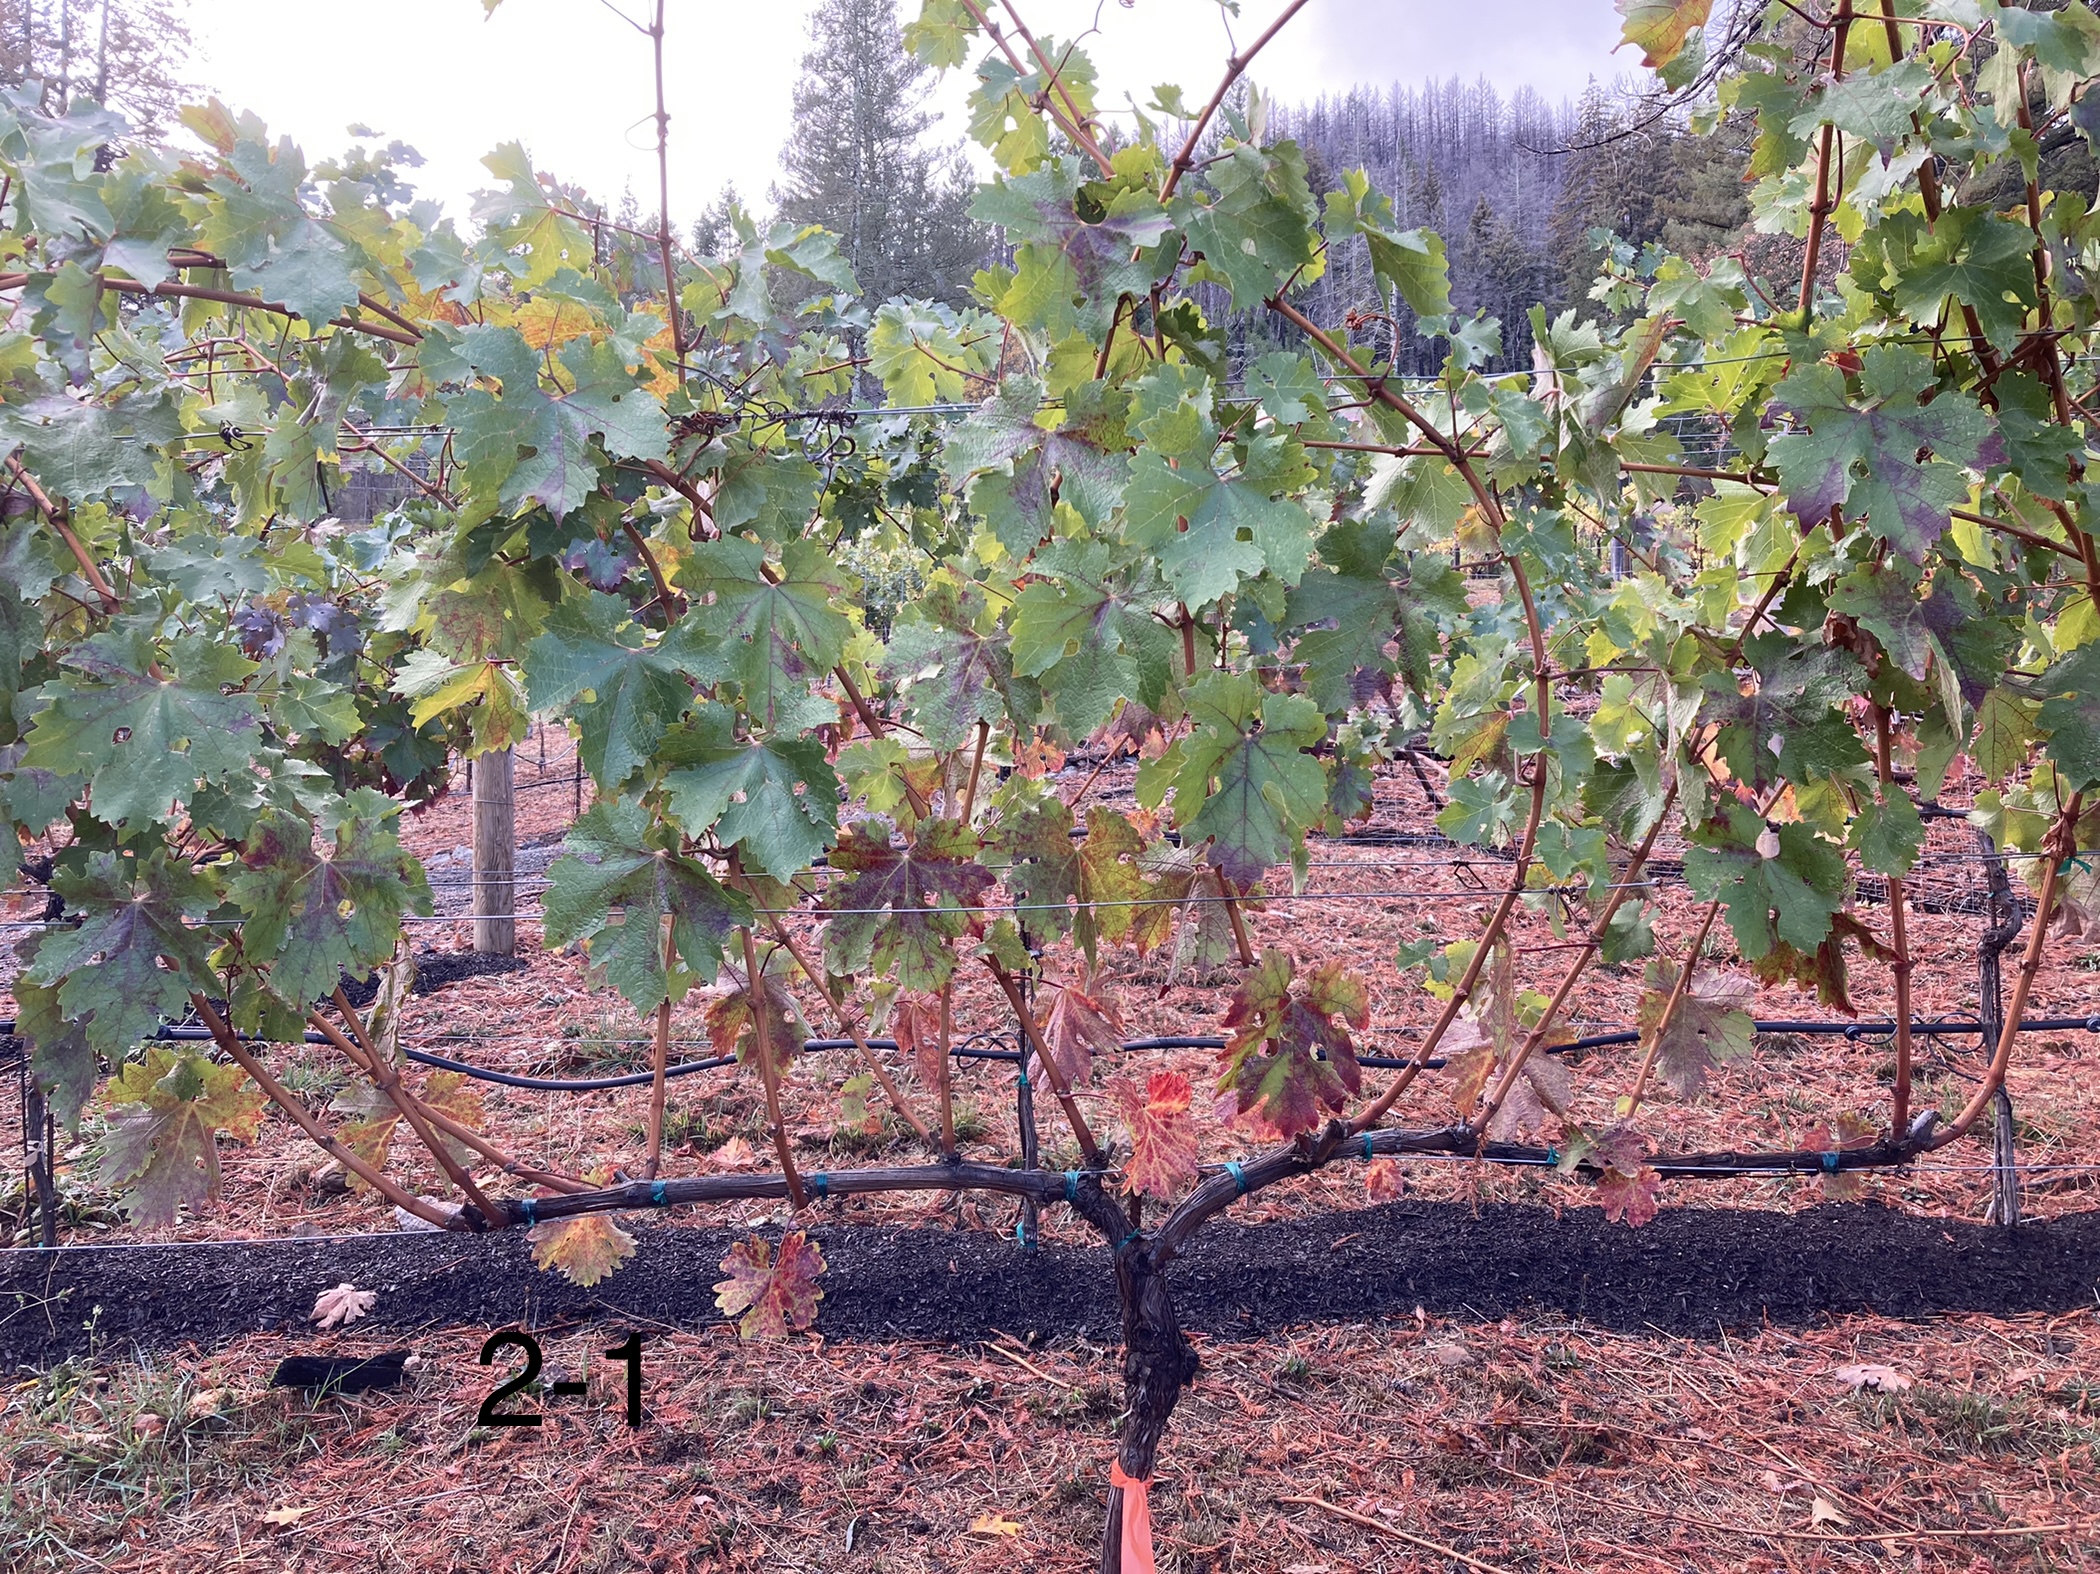
Label: Red Blotch